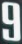
Number: 9